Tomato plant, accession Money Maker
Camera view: bottom (45 deg); turntable rotation: 120 degrees
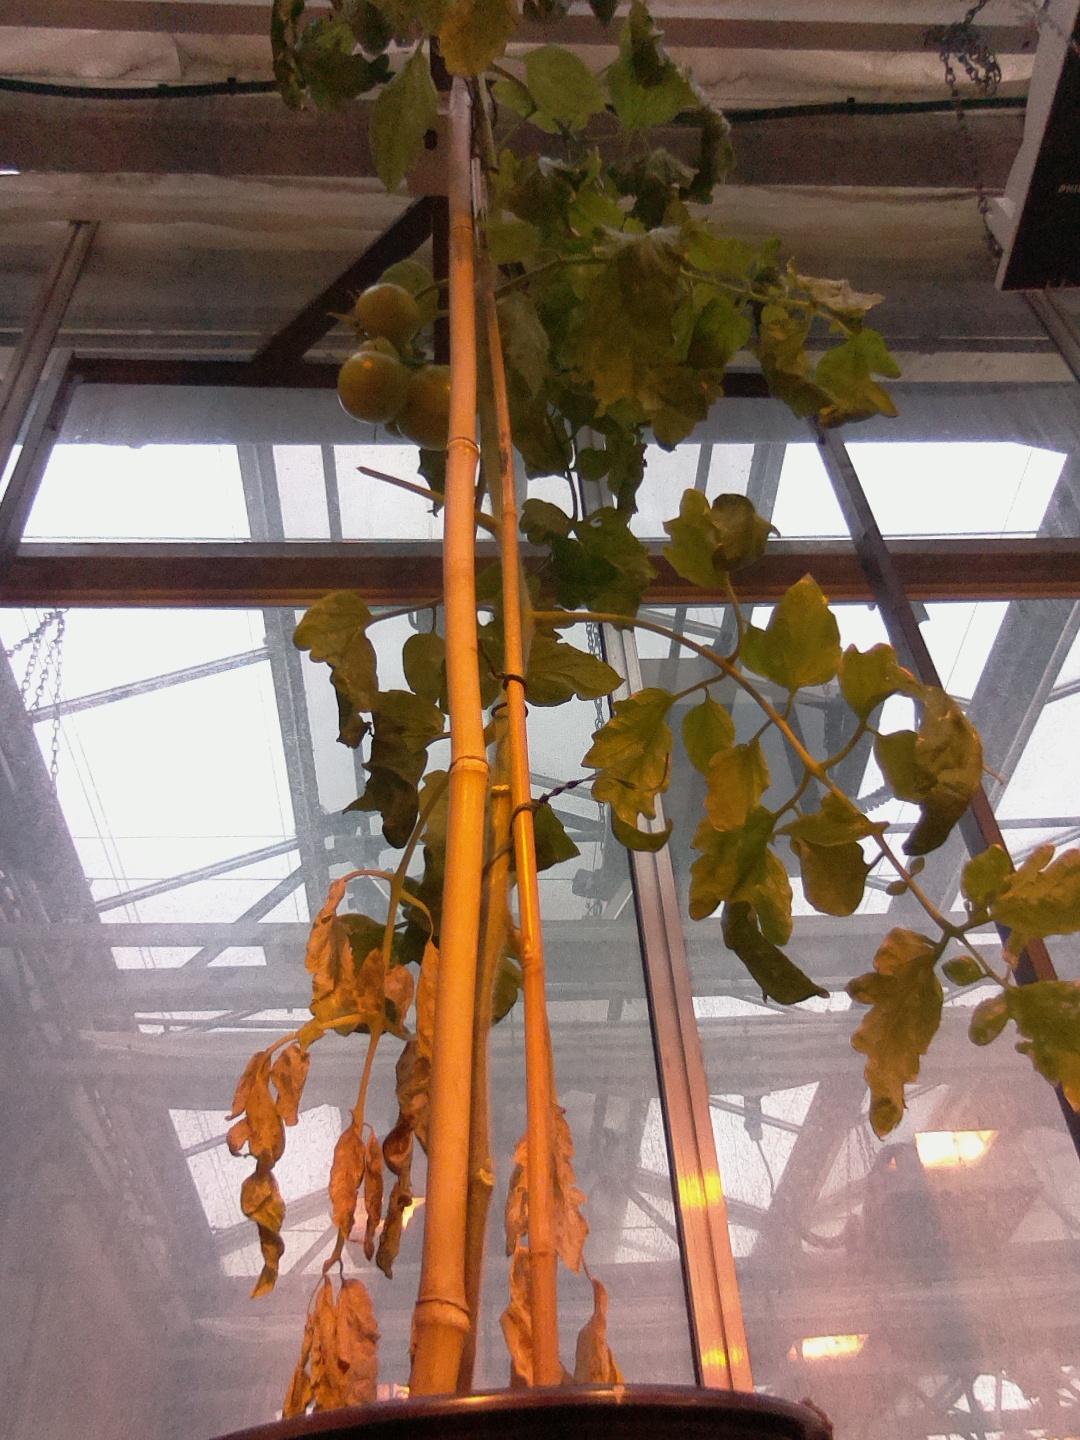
BBCH growth stage 78: 80% -90% of final fruit size